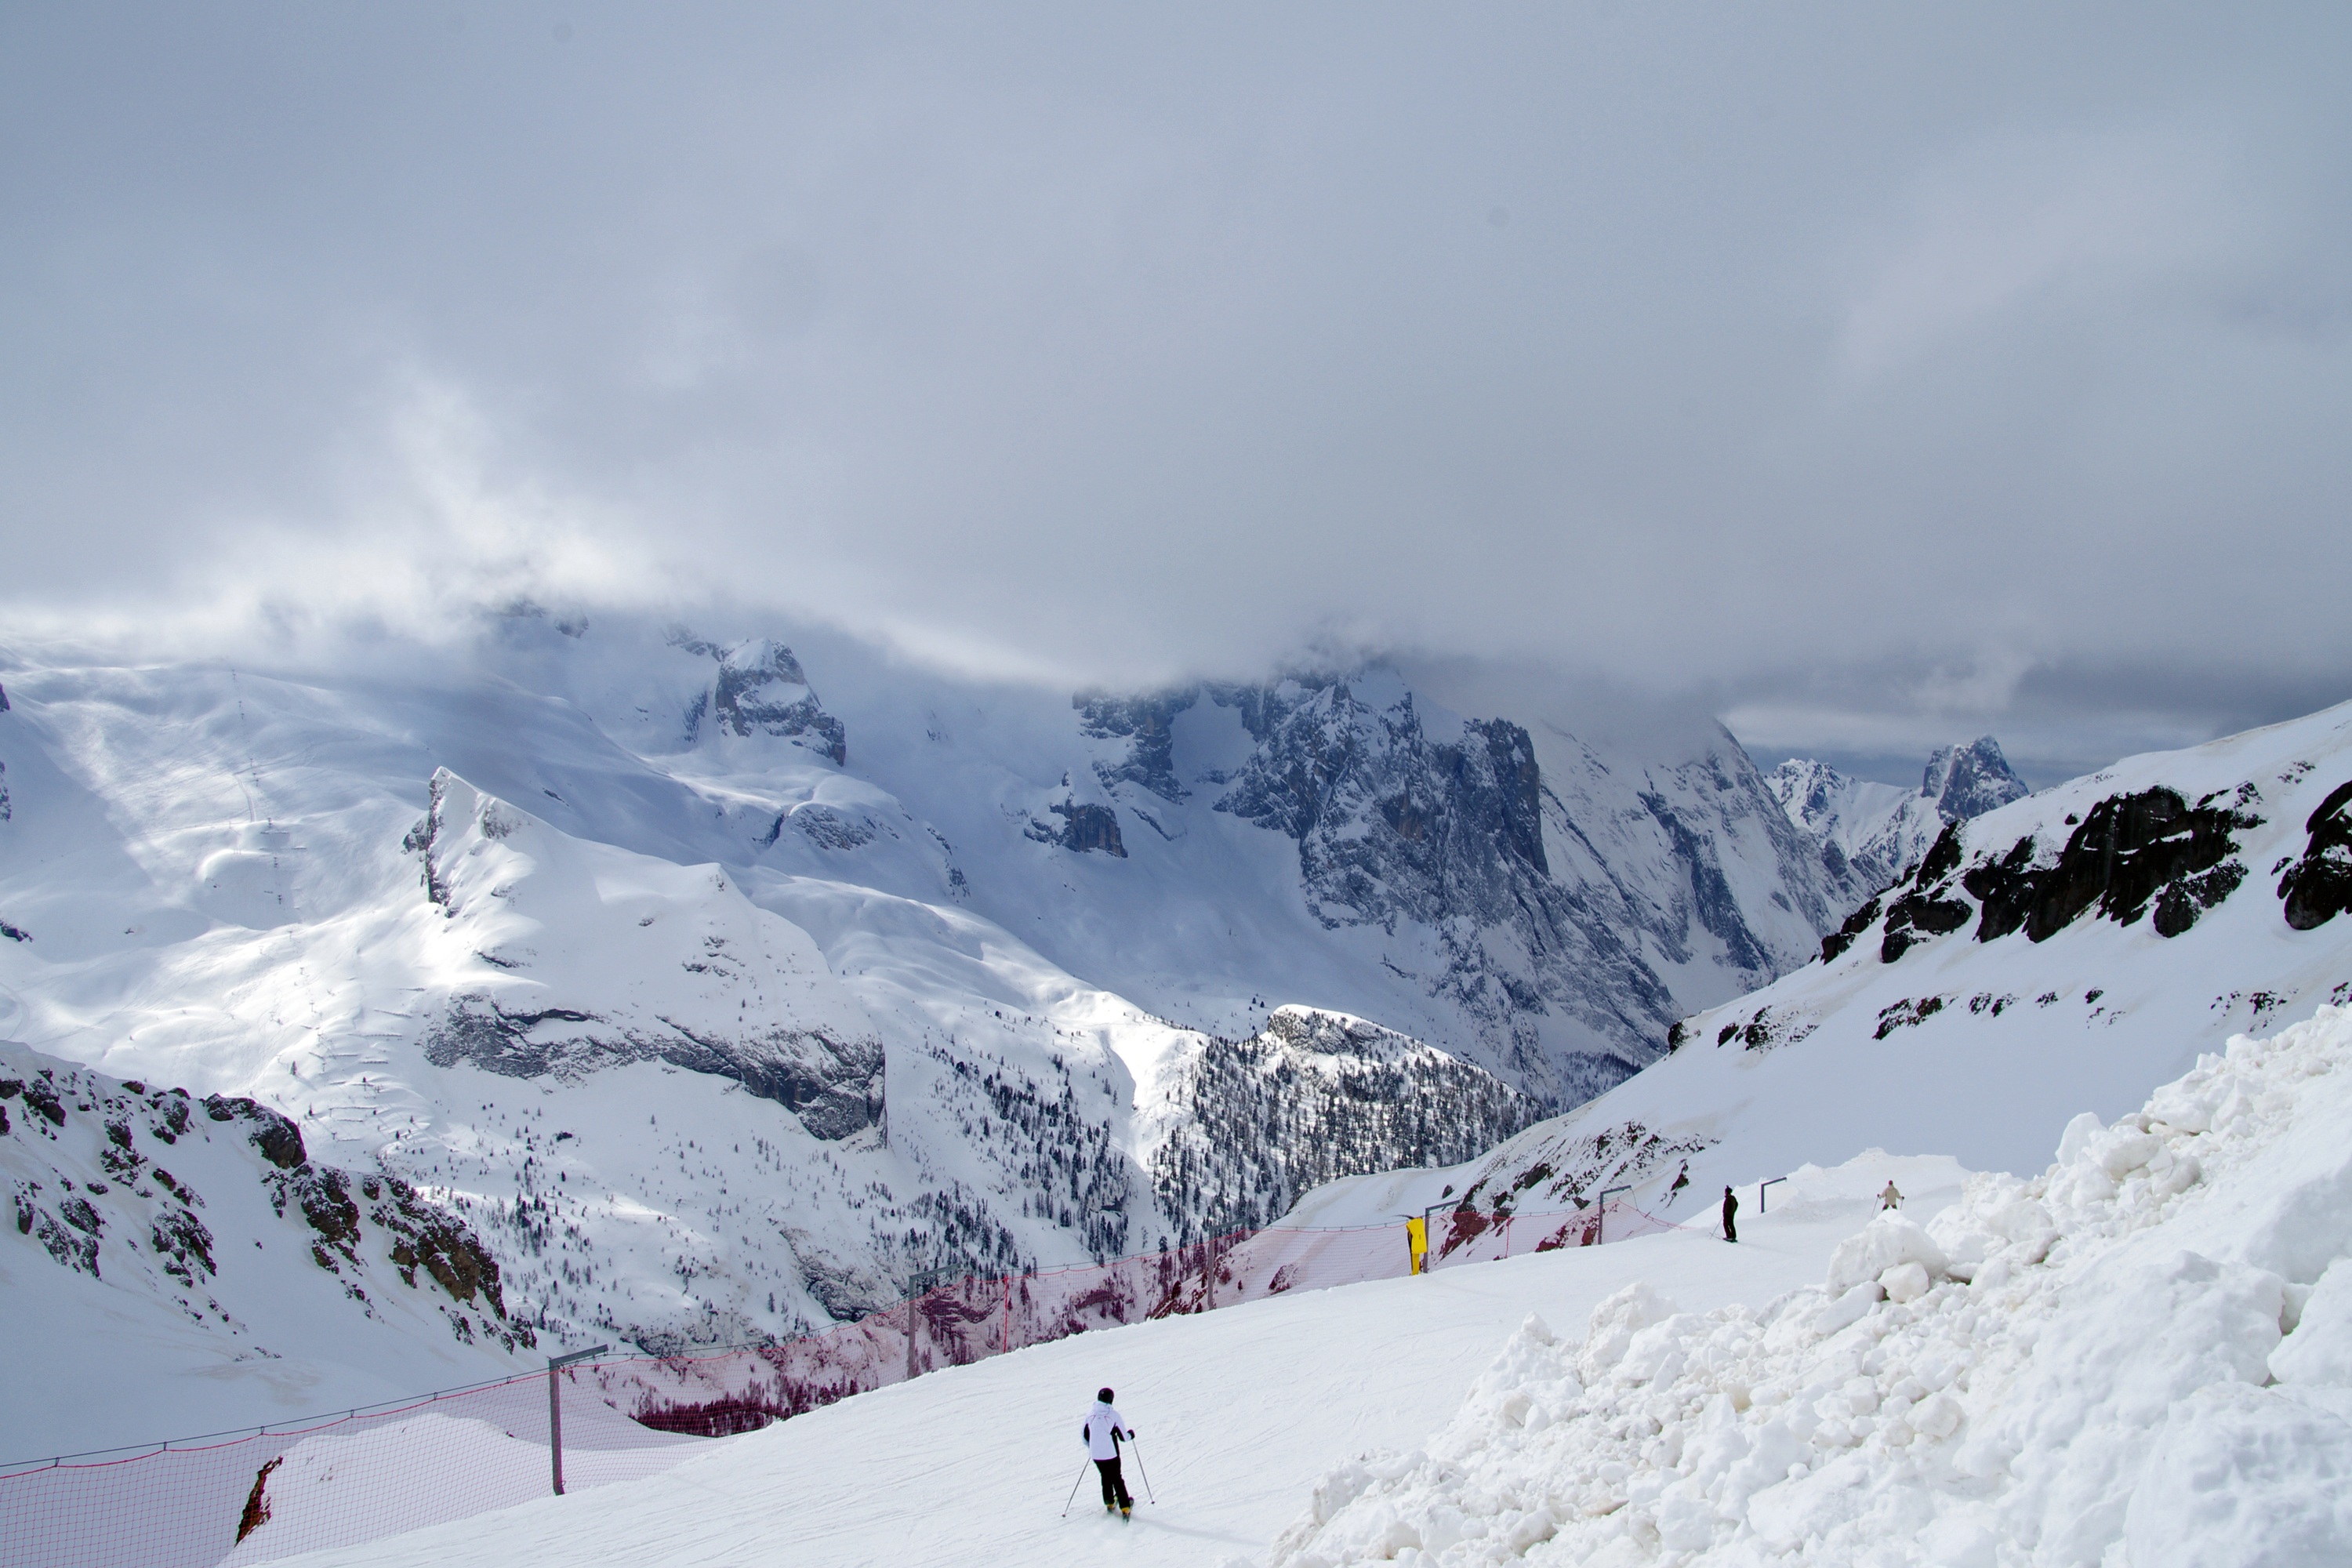
mountain, snow, cold, winter, white, mountain range, weather, italy, skiing, season, ridge, sports equipment, winter landscape, winter sport, sports, resort, alps, ski, veneto, piste, sci, dolomites, belluno, ski touring, marmolada, ski mountaineering, ski equipment, mountainous landforms, geological phenomenon, dolomiti superski